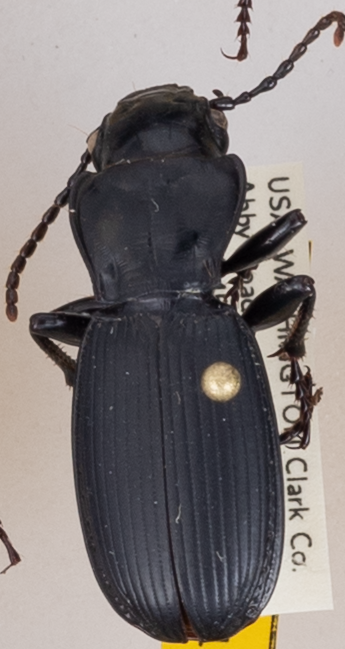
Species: Pterostichus lama
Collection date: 2018-06-26
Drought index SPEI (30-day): -0.926
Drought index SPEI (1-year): -0.572
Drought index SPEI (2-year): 0.71